Thomas Boyle (badminton)

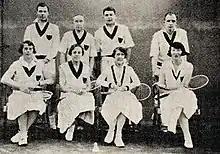
Strollers 1927

Thomas H Boyle was a male badminton player from Ireland.